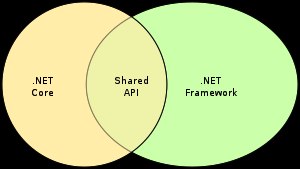
.NET (Microsoft) / Alternative implementationer / .NET Core
Et venn diagram, der viser hvilke API'er der er del af .NET Framework, .NET Core og begge.
.NET er et software-framework som primært kører på Microsoft Windows, men også findes i version til Linux og Mac, og som giver mulighed for at afvikle programmer skrevet i et .NET-programmeringssprog såsom C# eller Visual Basic .NET.